Frederick Remsen Hutton

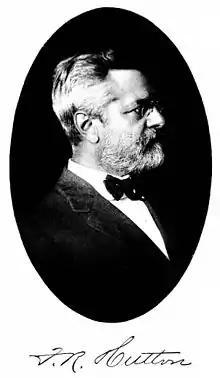
Frederick Remsen Hutton (1853–1918)

Frederick Remsen Hutton, M.E., Sc.D. (1853 – New York City May 14, 1918) was an American mechanical engineer, consulting engineer, educator, editor of the "Engineering Magazine" and president of the American Society of Mechanical Engineers in the year 1907–08.